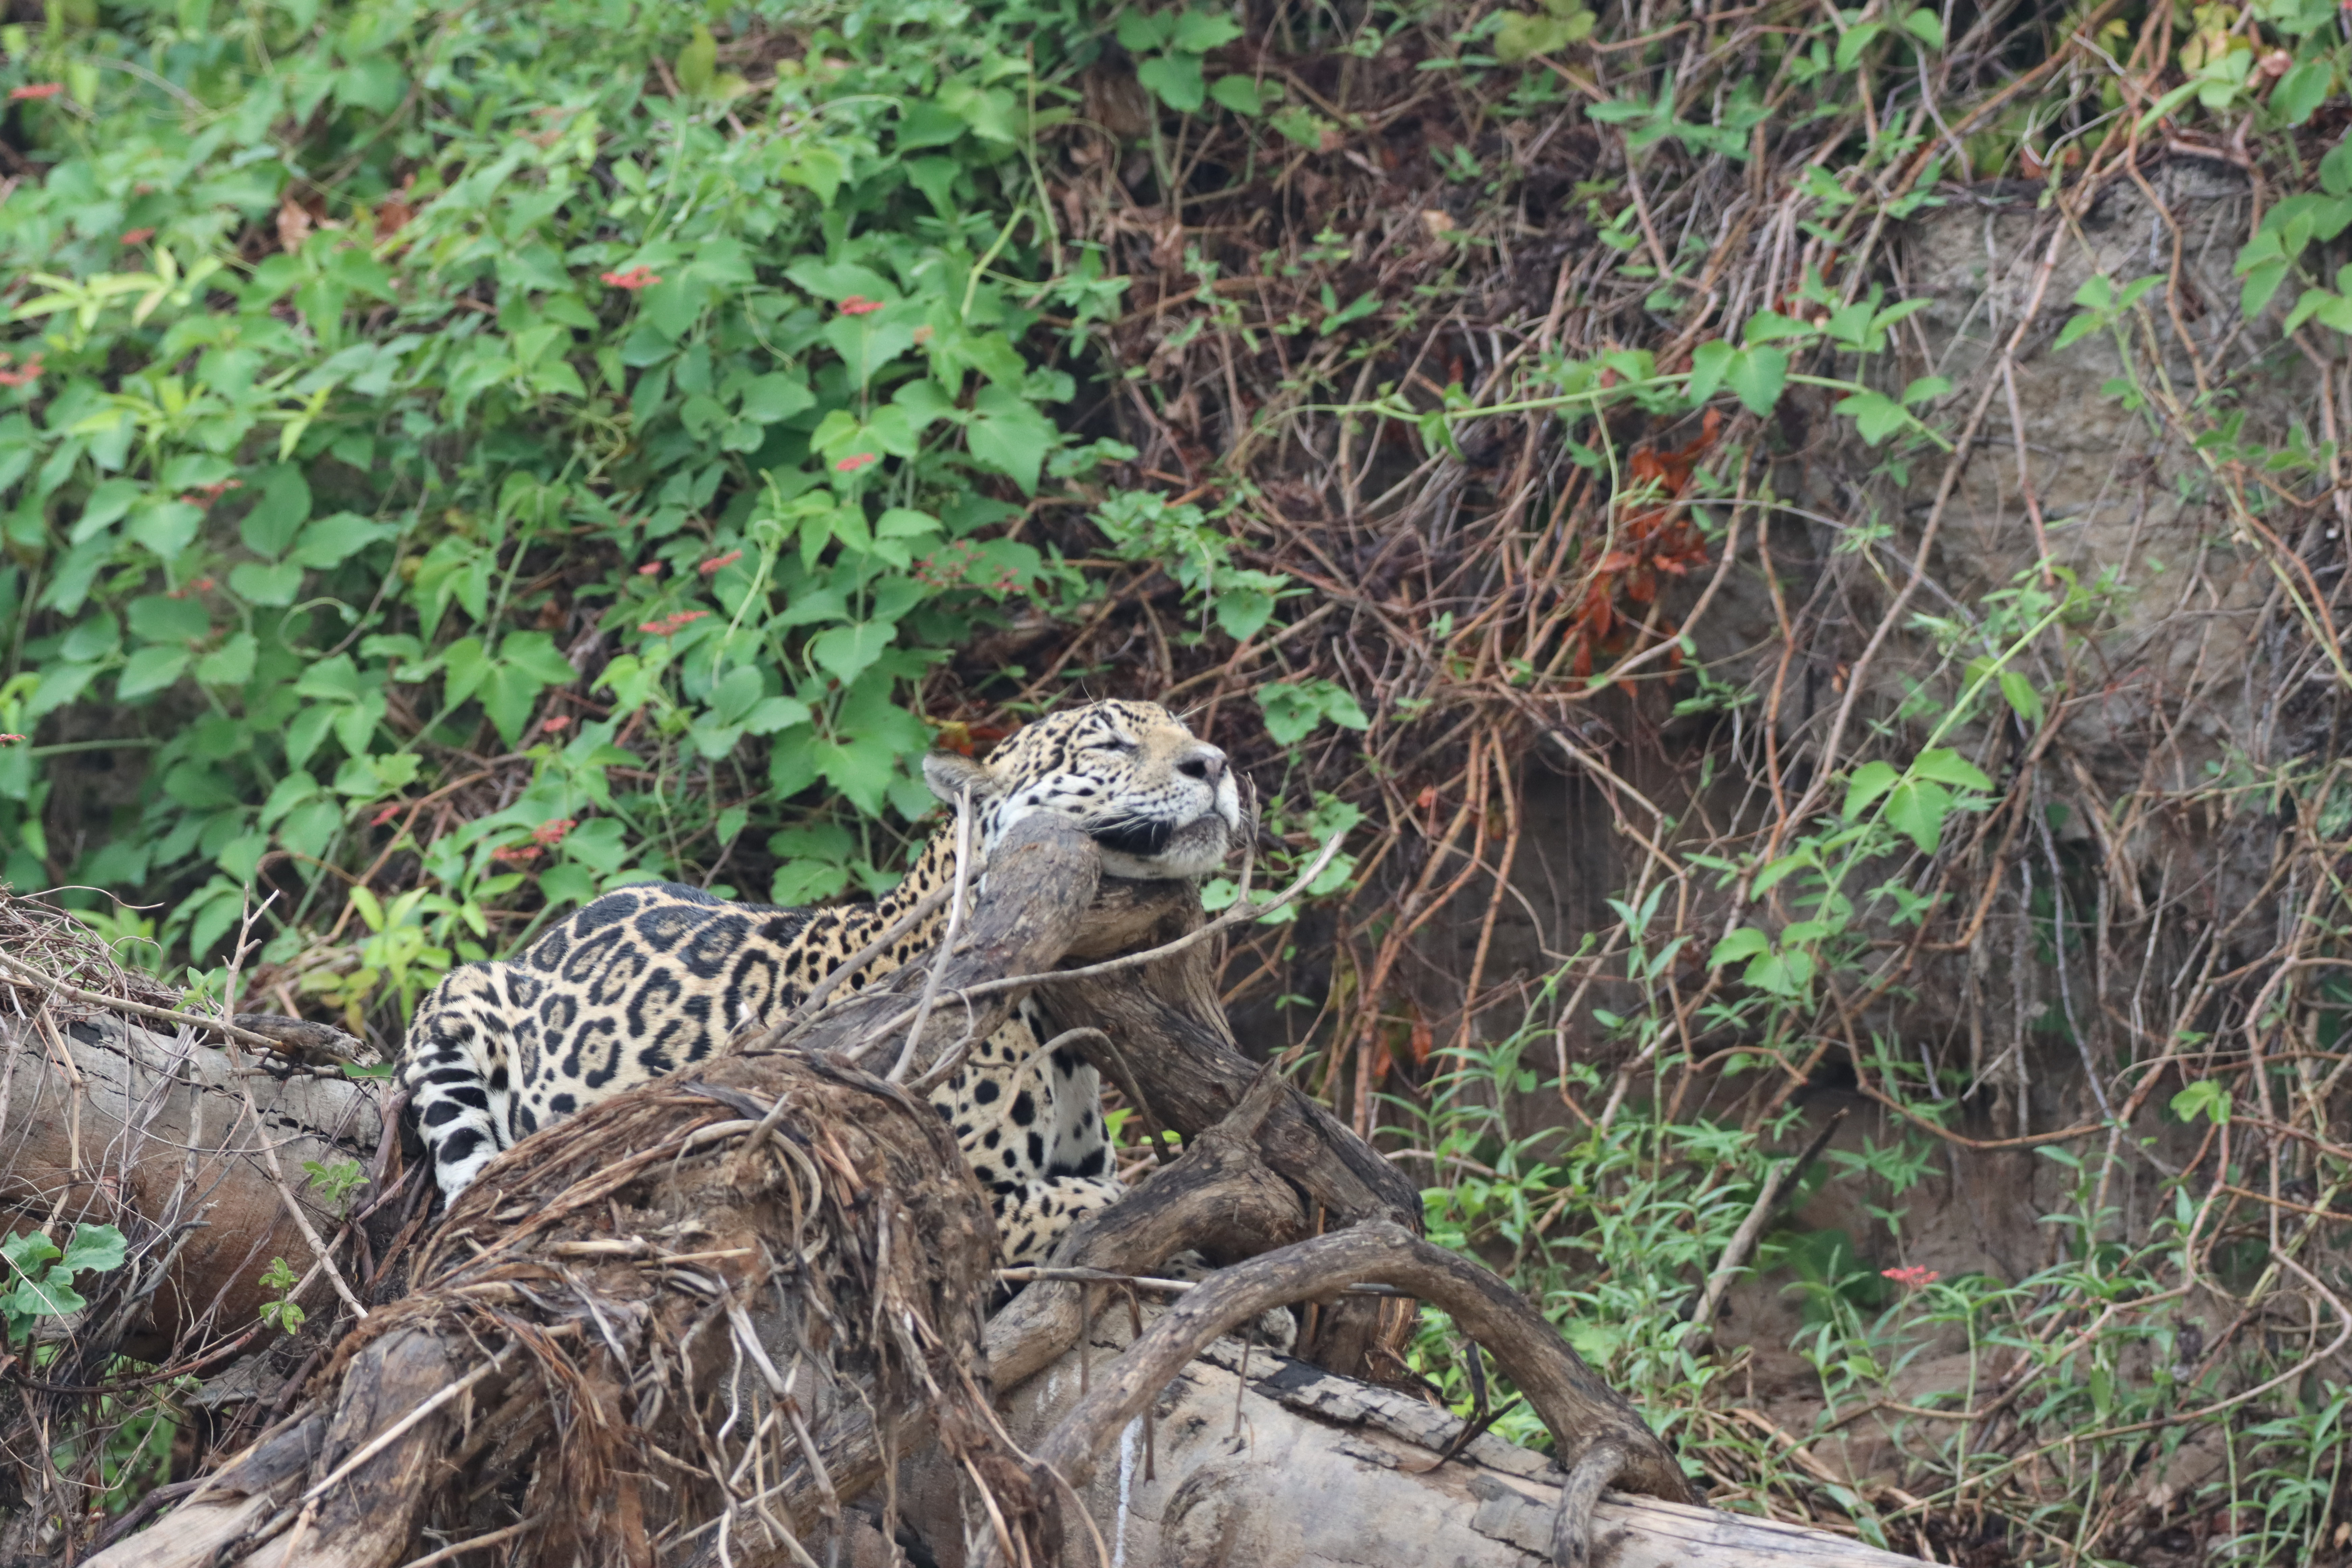
Jaguar: Ti